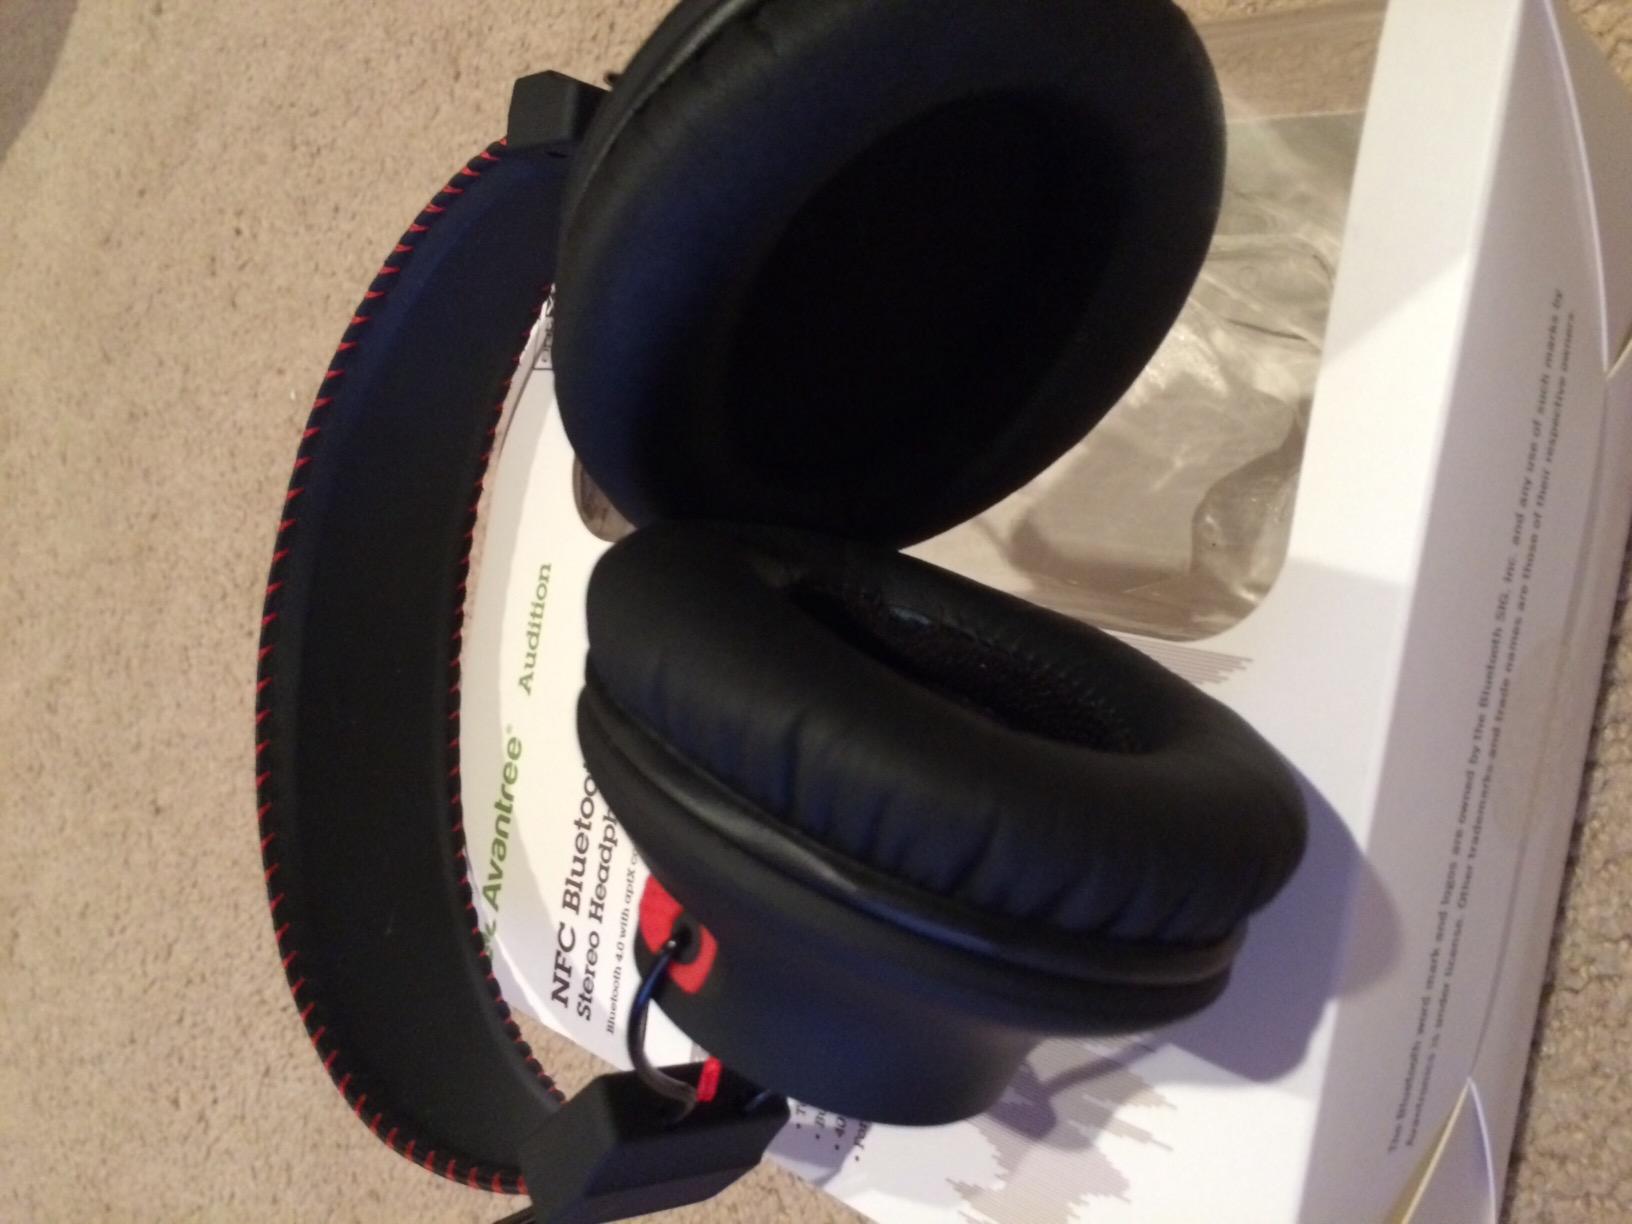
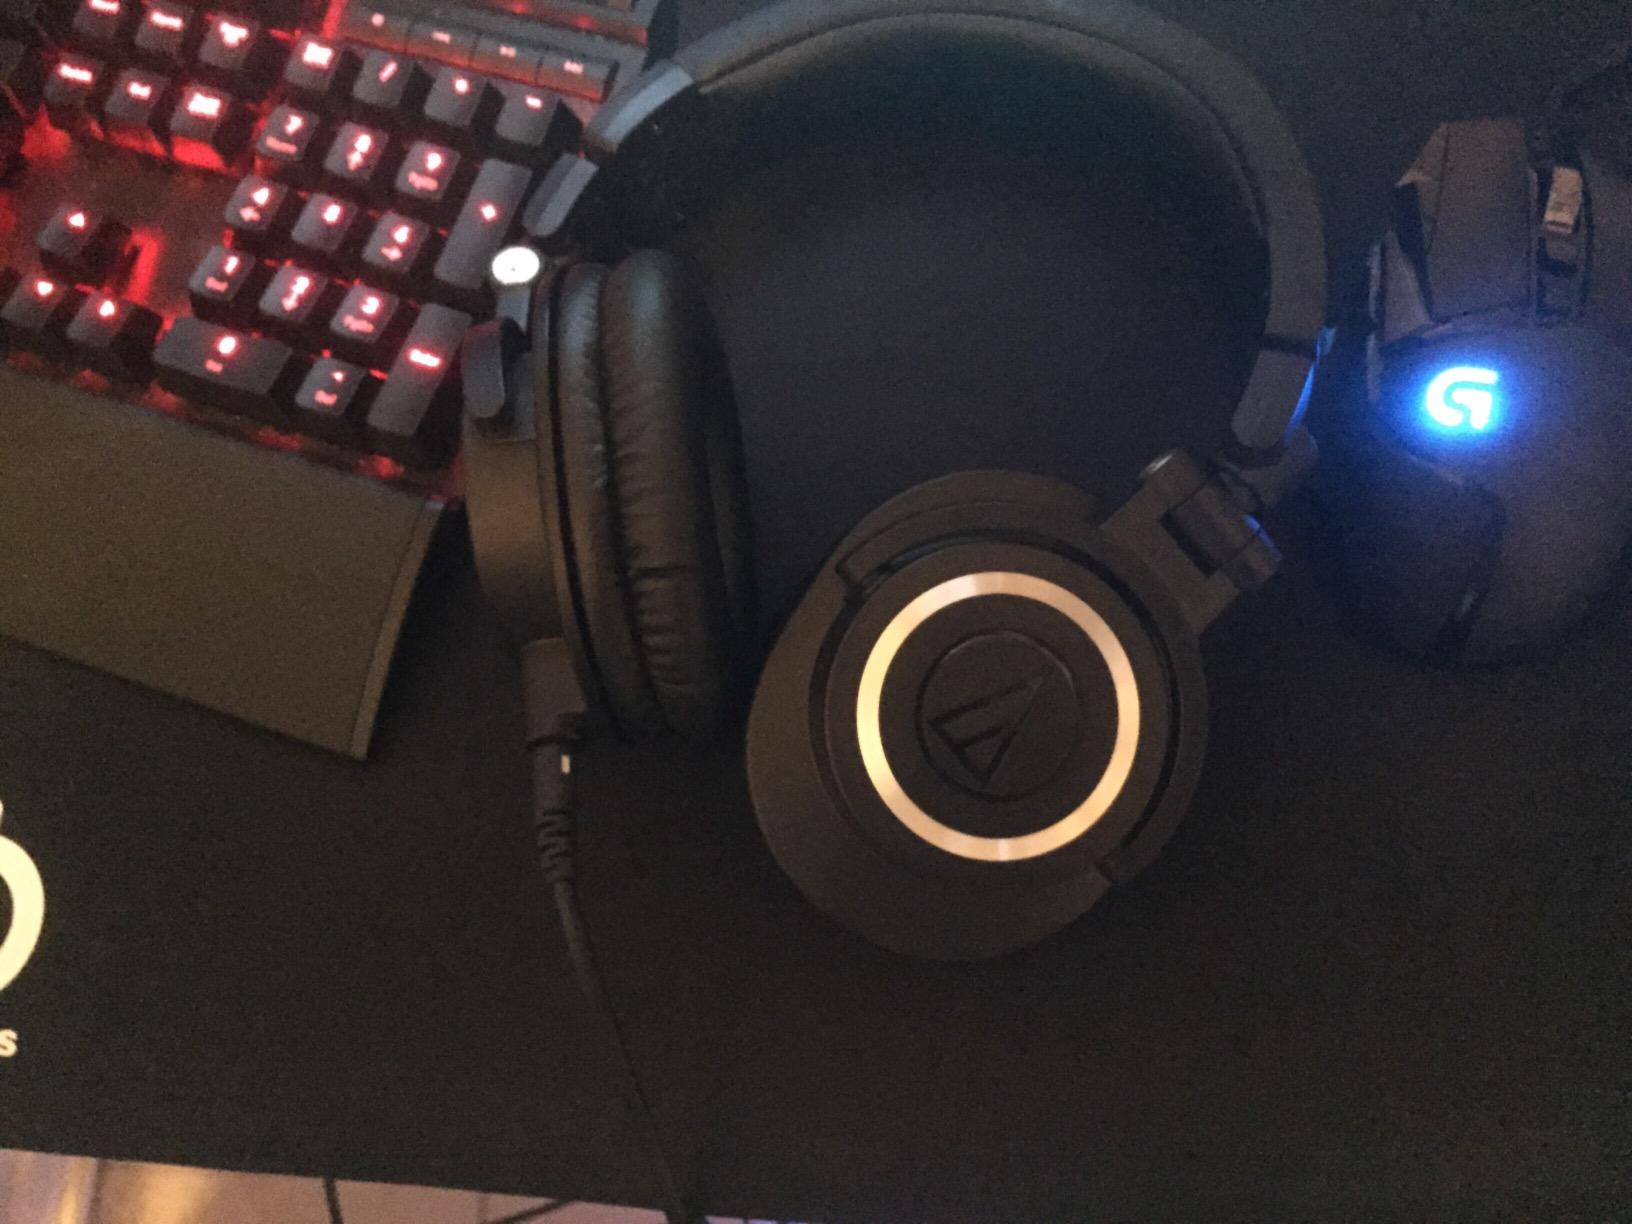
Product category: headphones
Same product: no